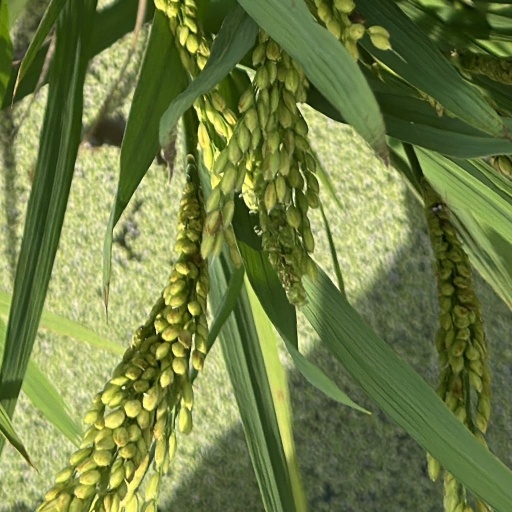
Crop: rice